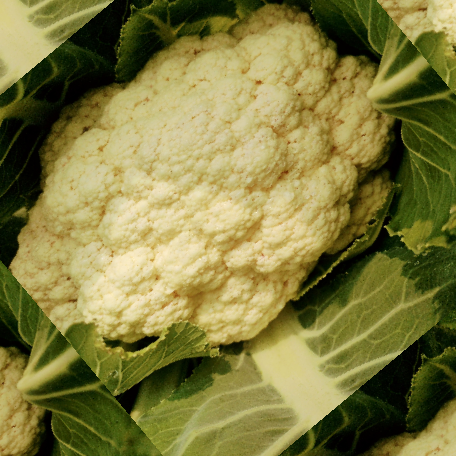
Label: Disease Free